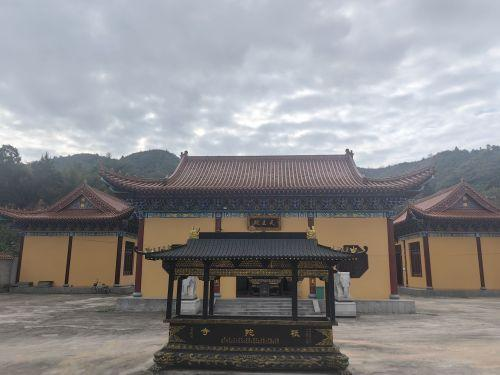
地标名称：袛陀寺
所在城市：河源市·紫金县